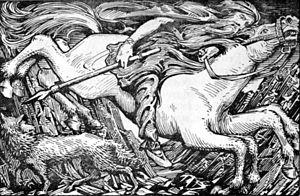
Sleipnir est, dans la mythologie nordique, un cheval fabuleux à huit jambes capable de se déplacer au-dessus de la mer comme dans les airs, monture habituelle du dieu Odin. Il est mentionné dans l’Edda poétique, série de textes compilés au XIIIᵉ siècle à partir de sources plus anciennes, et dans l’Edda en prose, rédigée à la même époque par Snorri Sturluson. Selon ces deux sources, Sleipnir est le fils du dieu Loki et d'un puissant étalon, Svaðilfari. Décrit comme le plus rapide et « le meilleur de tous les chevaux », il devient la monture d'Odin qui le chevauche jusque dans la région de Hel ; toutefois, le dieu s'en sert surtout pour traverser le pont Bifröst afin de se rendre à la troisième racine d'Yggdrasil, où se tient le conseil des dieux. L'Edda en prose donne de nombreux détails sur les circonstances de la naissance de Sleipnir, précisant entre autres sa couleur grise.
Baldrs draumar ou Vegtamskviða est un poème eddique préservé dans le manuscrit islandais AM 748 I 4to. Il est l'un des deux textes contenant des informations sur le mythe de la mort de Baldr, avec le Gylfaginning. Avec 14 strophes, Baldrs draumar est l'un des plus courts poèmes de l'Edda poétique.
Voici la liste des chevaux mythiques et légendaires, issus de mythes, de légendes et du folklore populaire, selon leur origine.